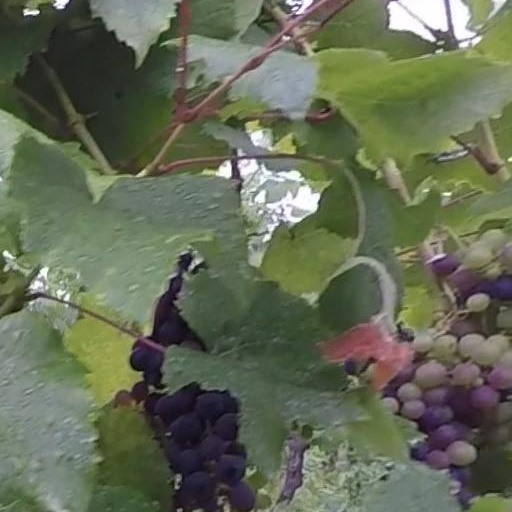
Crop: grape